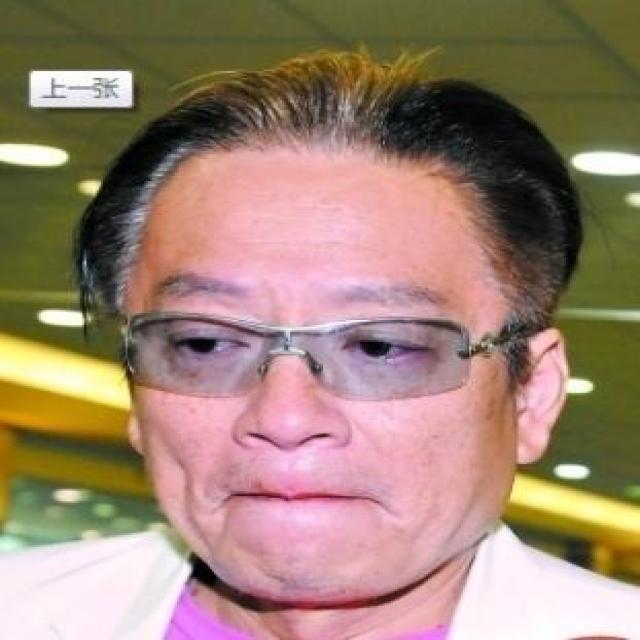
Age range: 45-64